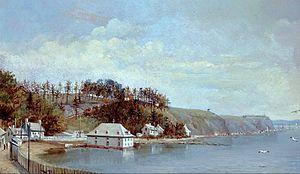
Peinture, Anse au Foulon, Québec, Henry Richard S. Bunnett, 1887, Huile sur toile, 24.5 x 35 cm «
La colline de Québec, aussi appelée promontoire de Québec, escarpement de Québec ou encore plateau Québec-Sainte-Foy, est un plateau de forme ovale sur lequel est bâti la partie haute des arrondissements Sainte-Foy–Sillery–Cap-Rouge et La Cité-Limoilou à Québec. Elle est parfois improprement désignée par sa constituante la plus connue de par son histoire, le cap Diamant, situé à l'extrémité orientale. On fait également référence à la « haute-ville », mais seulement pour la partie est de la colline.
L'anse au Foulon est une petite baie du fleuve Saint-Laurent, située sur les rives du quartier Sillery à Québec, où il y avait autrefois un foulon appartenant au Séminaire de Québec.